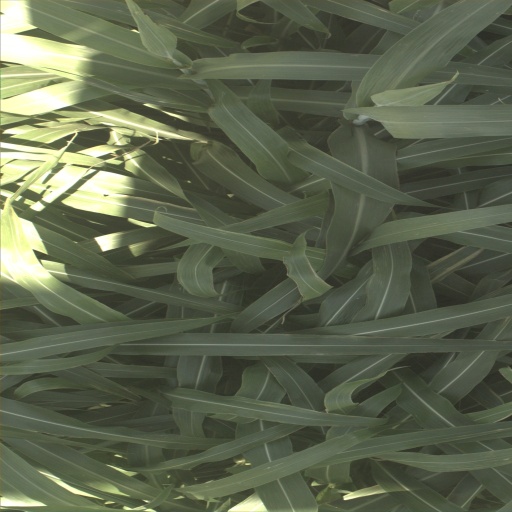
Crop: sorghum